Toodyay Road

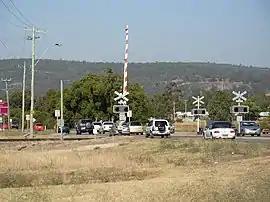
Toodyay Road railway crossing, Middle Swan

Toodyay Road is a mostly 2-lane undivided single carriageway in Western Australia, running from the north-eastern Perth suburb of Middle Swan, through Gidgegannup and Bailup, to the Wheatbelt town of Toodyay. It is signposted as State Route 50.